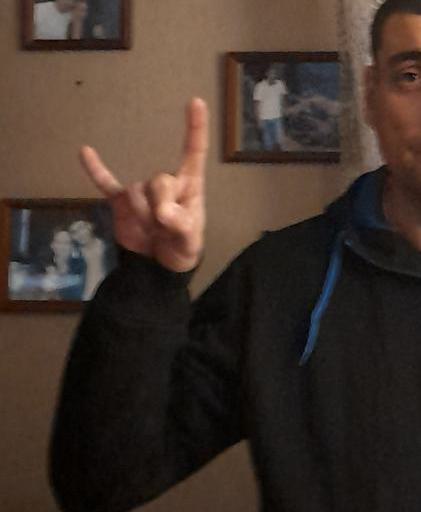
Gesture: rock